Southwestern Division

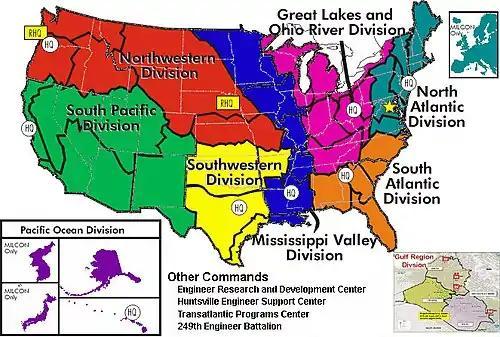
USACE Southwestern Division, shown in yellow

The United States Army Corps of Engineers Southwestern Division (SWD) is one of the eight permanent divisions of the Army organization, providing civil works and military water resource services and infrastructure. It also supports economically viable and environmentally sustainable watershed management and water resources development in Texas, Arkansas, Oklahoma, Louisiana and New Mexico.